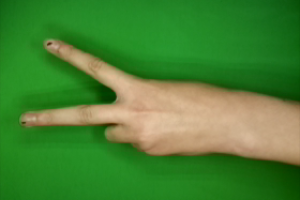
Label: scissors